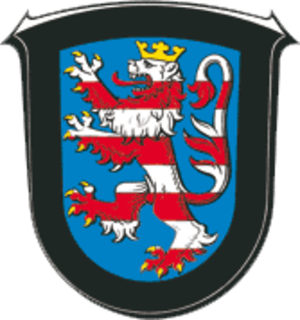
Allendorf (Lumda) est une petite ville située dans la partie centrale de l'Allemagne, au confluent des rivières Lumda et d'un de ses affluents, le Lahn. Elle fait partie du district et de l'arrondissement de Giessen, dans le land de Hesse.